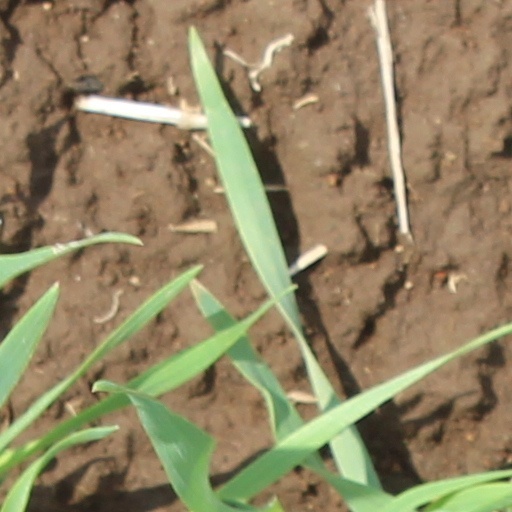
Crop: wheat